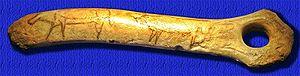
Bâton percé en bois de cervidé avec decoration gravé ou on peu reconaitre deux rennes. Archäologisches Landesmuseum de Konstanza (Alemagne)